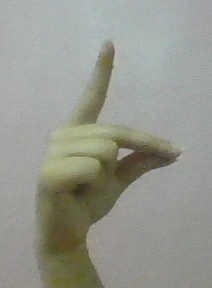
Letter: ta